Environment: real
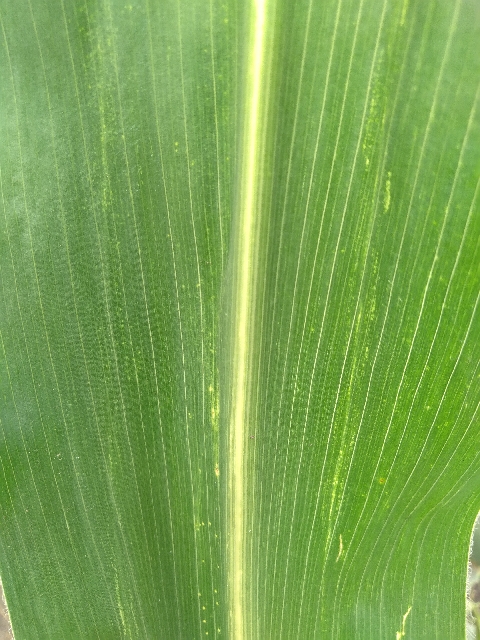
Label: lethal_necrosis